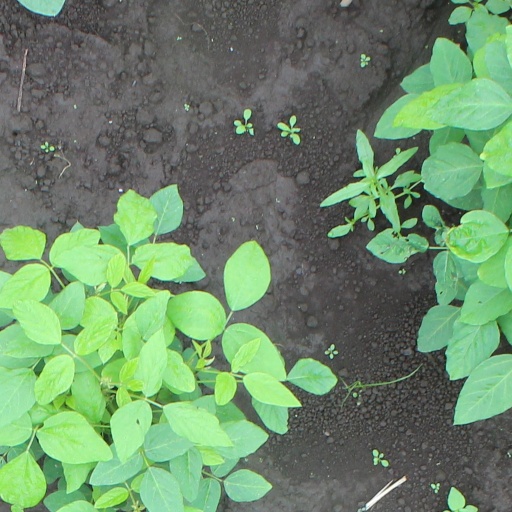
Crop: soybean